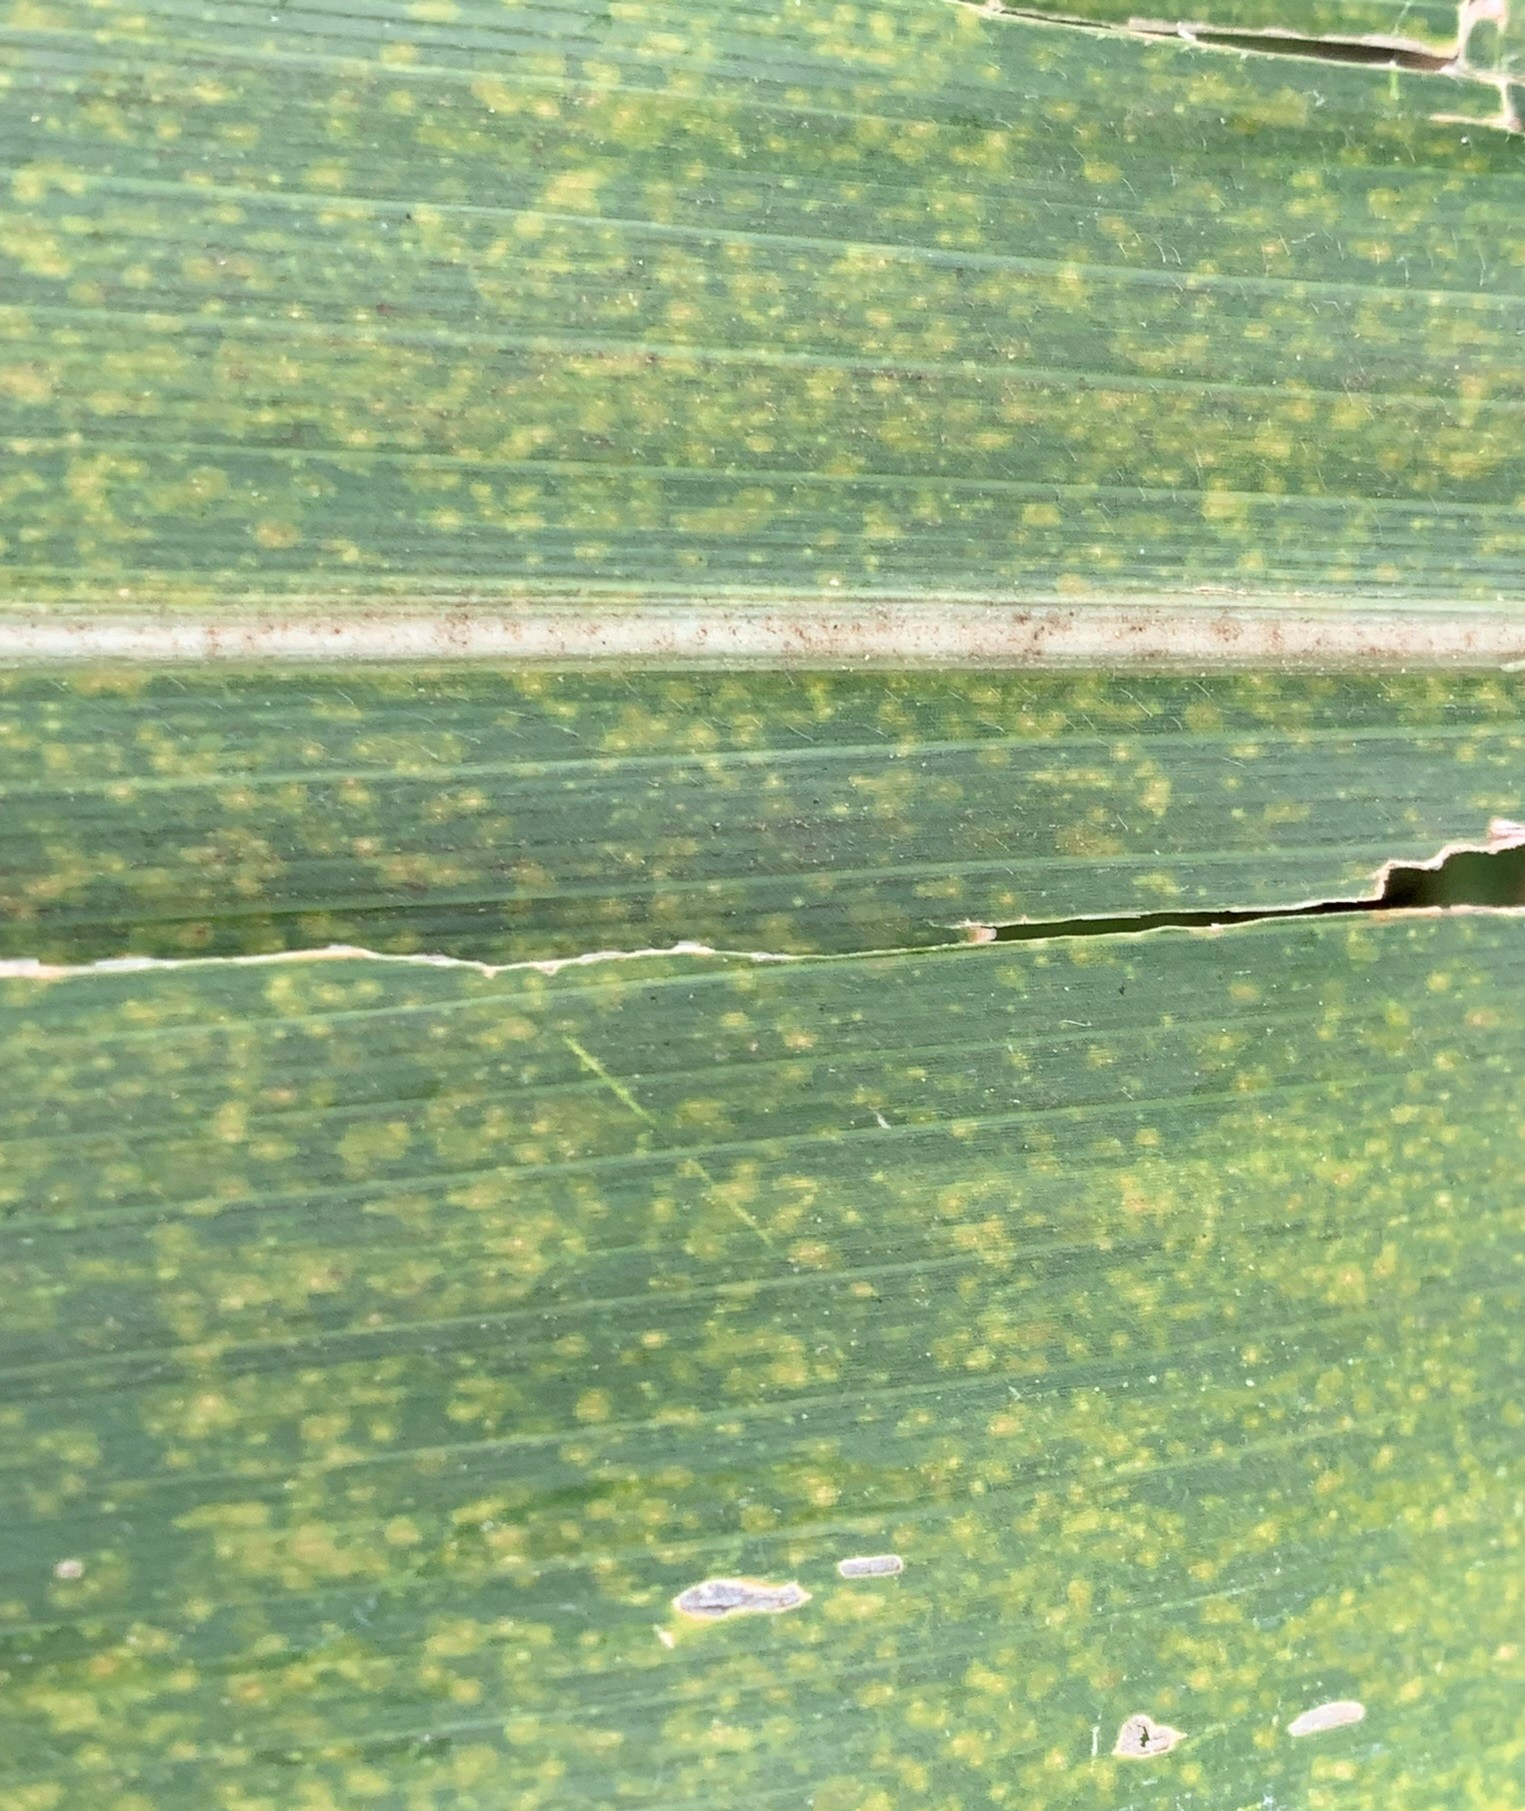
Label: MLN